Cornwall

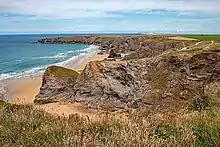
The cliffs at Bedruthan

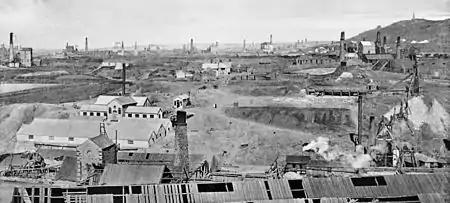
Tin mines between Camborne and Redruth,

Cornwall is one of the poorest parts of the United Kingdom in terms of per capita GDP and average household incomes. At the same time, parts of the county, especially on the coast, have high house prices, driven up by demand from relatively wealthy retired people and second-home owners. The GVA per head was 65% of the UK average for 2004. The GDP per head for Cornwall and the Isles of Scilly was 79.2% of the EU-27 average for 2004, the UK per head average was 123.0%. In 2011, the latest available figures, Cornwall's (including the Isles of Scilly) measure of wealth was 64% of the European average per capita.